Hyperglycemia

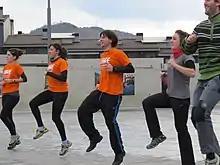
Group aerobic exercises

Treatment of hyperglycemia requires elimination of the underlying cause, such as diabetes. Acute hyperglycemia can be treated by direct administration of insulin in most cases and may be lessened by the intake of some natural compounds. For example, a single dose of raw cinnamon before a meal containing complex carbohydrates decreases the postprandial hyperglycemia (higher than 140 mg/dL; >7.8 mmol/L) in patients with type II diabetes. Severe hyperglycemia can be treated with oral hypoglycemic therapy and lifestyle modification.